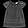
Label: Shirt